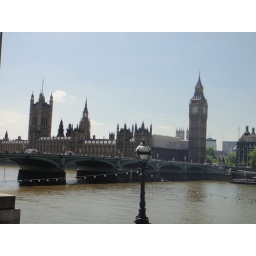
West Minster Abbey and the clock tower holding Big Ben in the background.